Muzammil Akhtar Shabbir

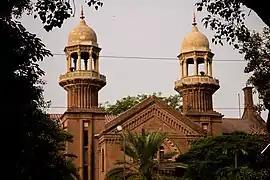
Lahore High Court

Muzammil Akhtar Shabbir (born 14 January 1969) is a Pakistani jurist who has been Justice of the Lahore High Court since 26 November 2016.